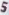
Number: 5